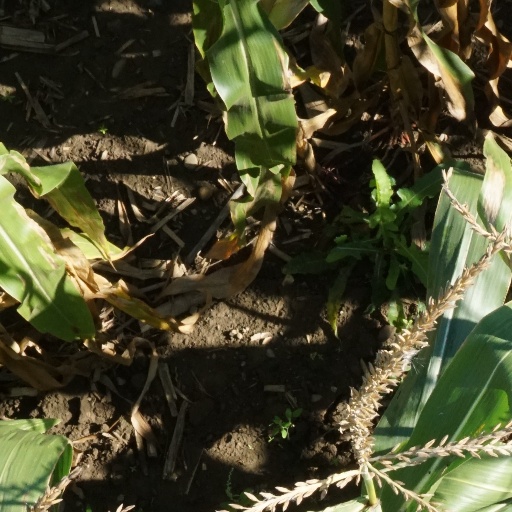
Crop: maize; corn